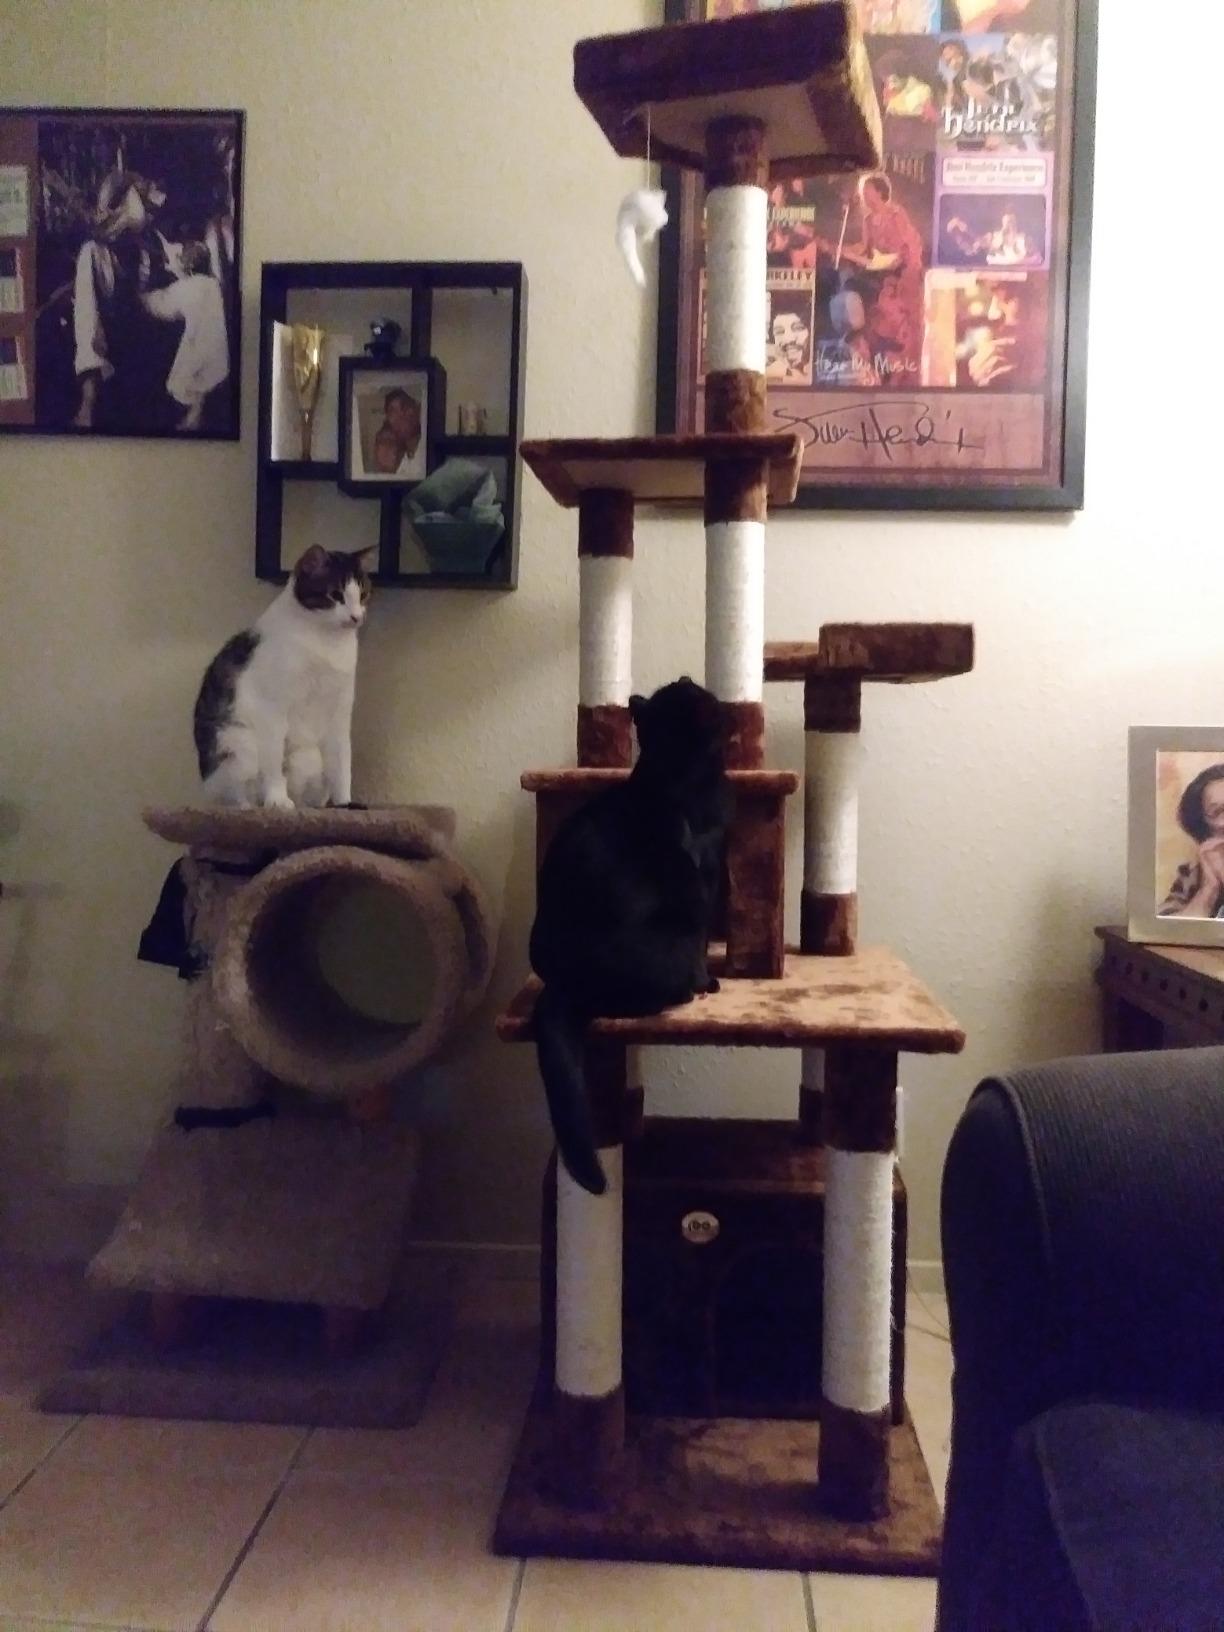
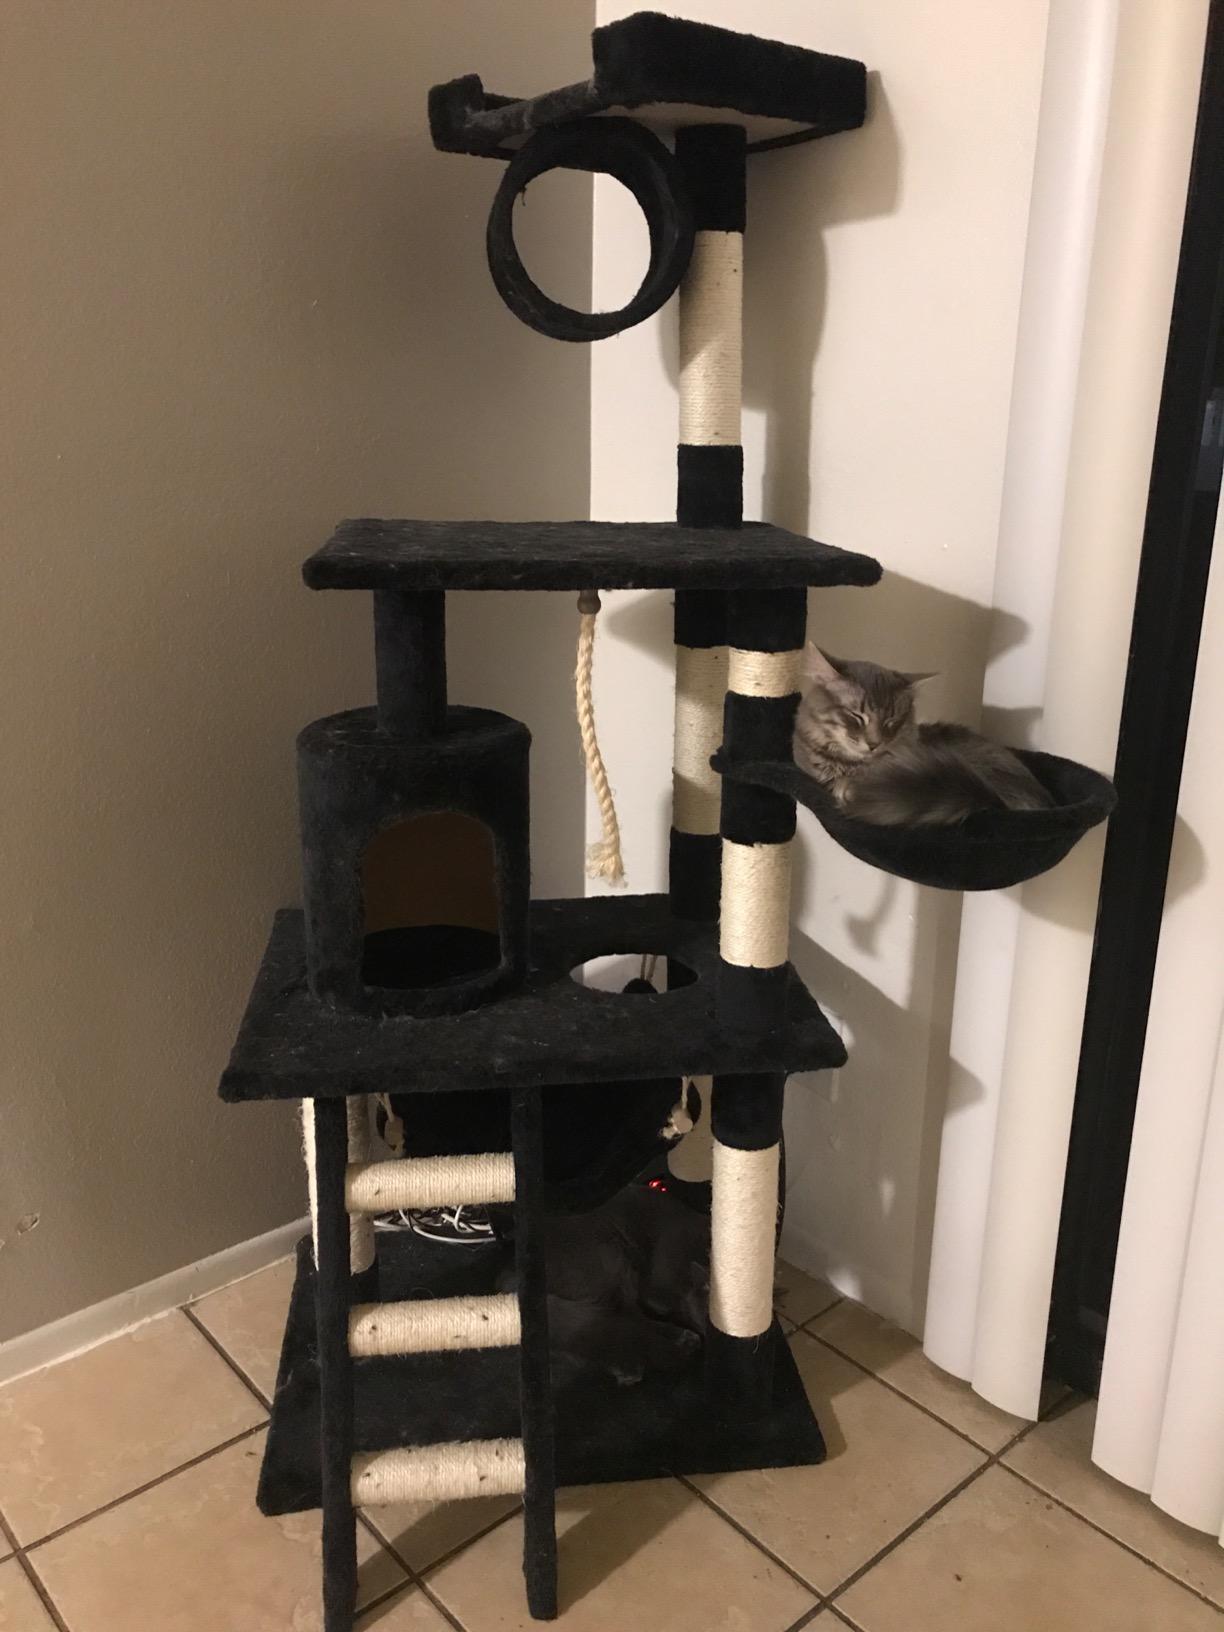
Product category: items_cat tree
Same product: no